Serenidus of Saulges

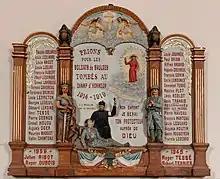

Serenidus is influential locally. Many representations of the saint are seen throughout Mayenne, Sarthe and Maine-et-Loire, both as statues or paintings. Serenidus is portrayed wearing a cardinal's habit. There is bas-relief in the Cathedral Saint-Maurice in Angers where his relics were once housed.